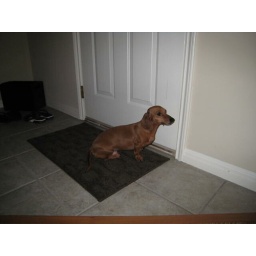
Austin standing by the door means he has to go peeee